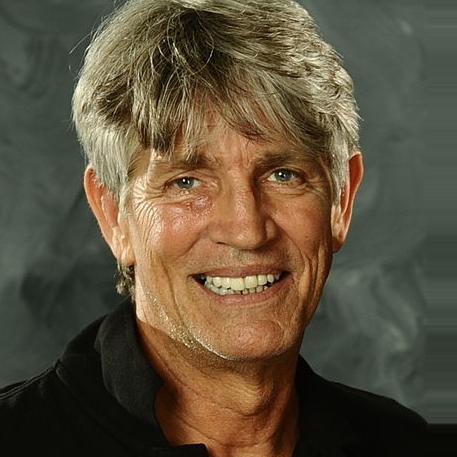
Age: 58